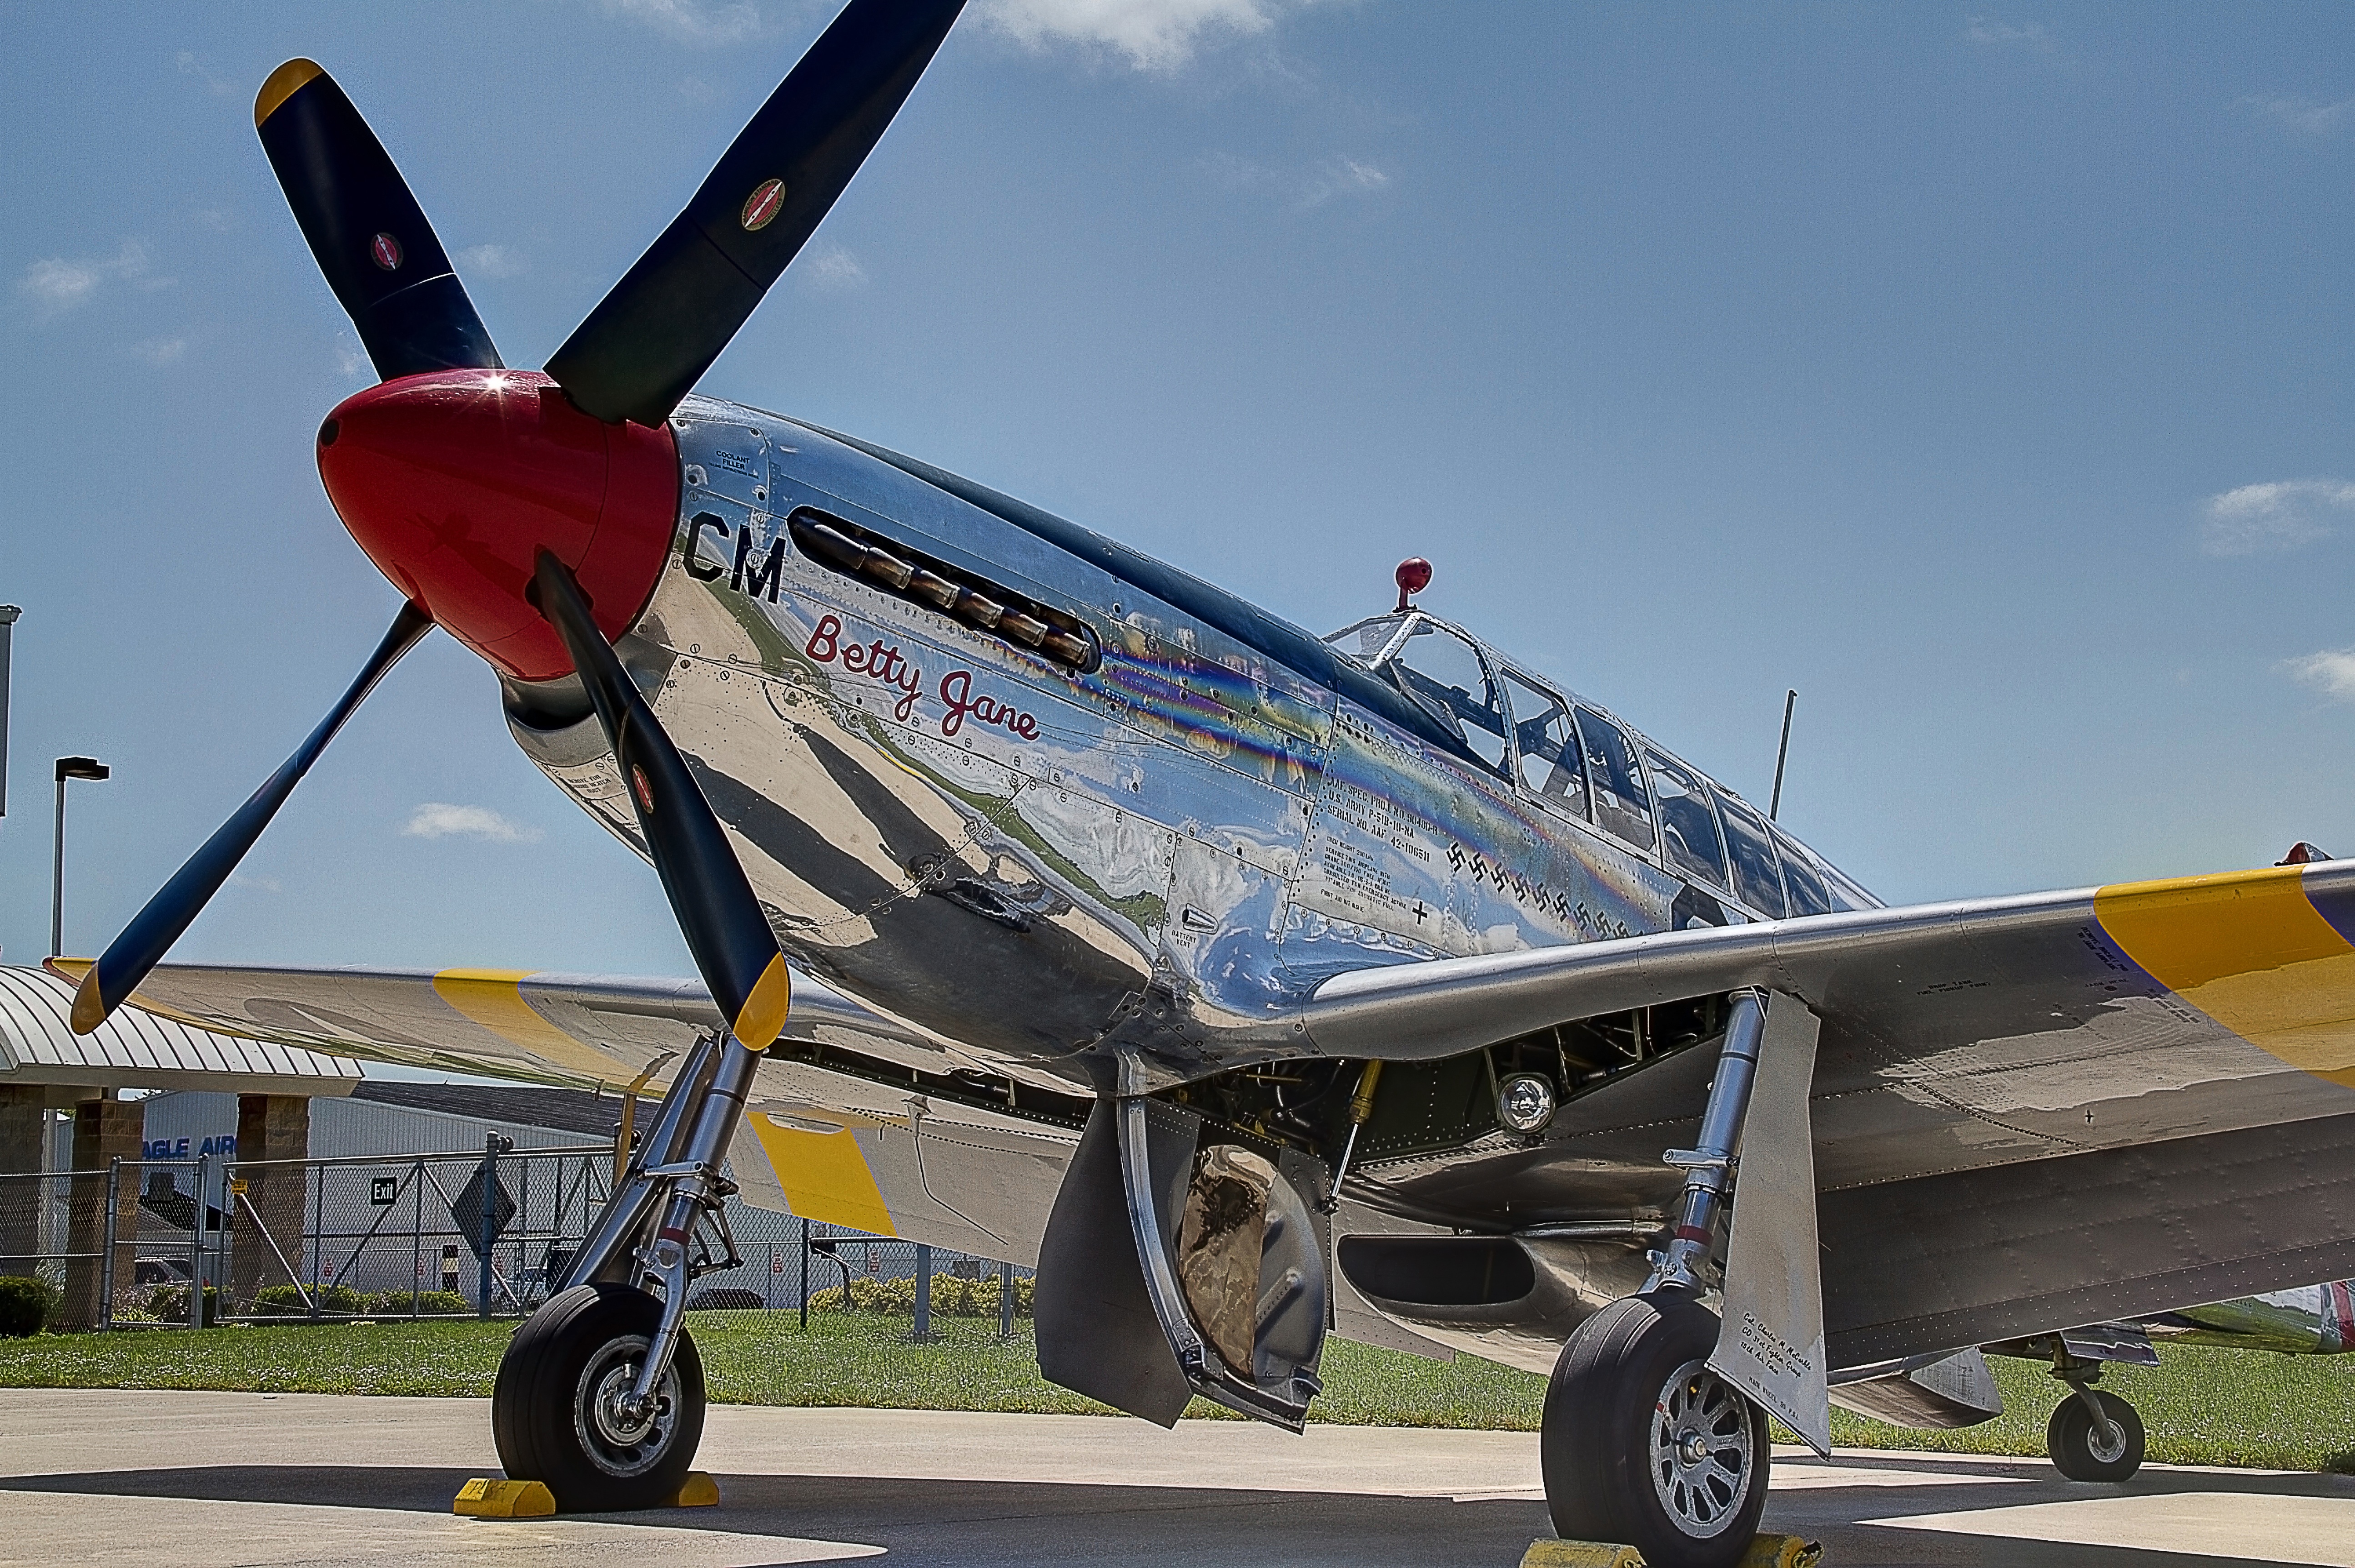
wing, airplane, aircraft, vehicle, aviation, flight, propeller, air show, air force, fighter aircraft, model aircraft, military aircraft, monoplane, atmosphere of earth, aircraft engine, air racing, propeller driven aircraft, vought f4u corsair, supermarine spitfire, grumman f8f bearcat, north american p 51 mustang, curtiss p 40 warhawk